Mask of la Roche-Cotard

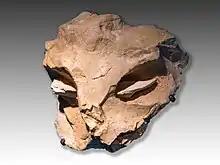
Mask of la Roche-Cotard

The Mask of la Roche-Cotard, also known as the "Mousterian Protofigurine", is an artifact dated to around 75,000 years ago, in the Mousterian period. It was found in 1975 in the entrance of a cave named La Roche-Cotard, territory of the commune of Langeais (Indre-et-Loire), on the banks of the river Loire.